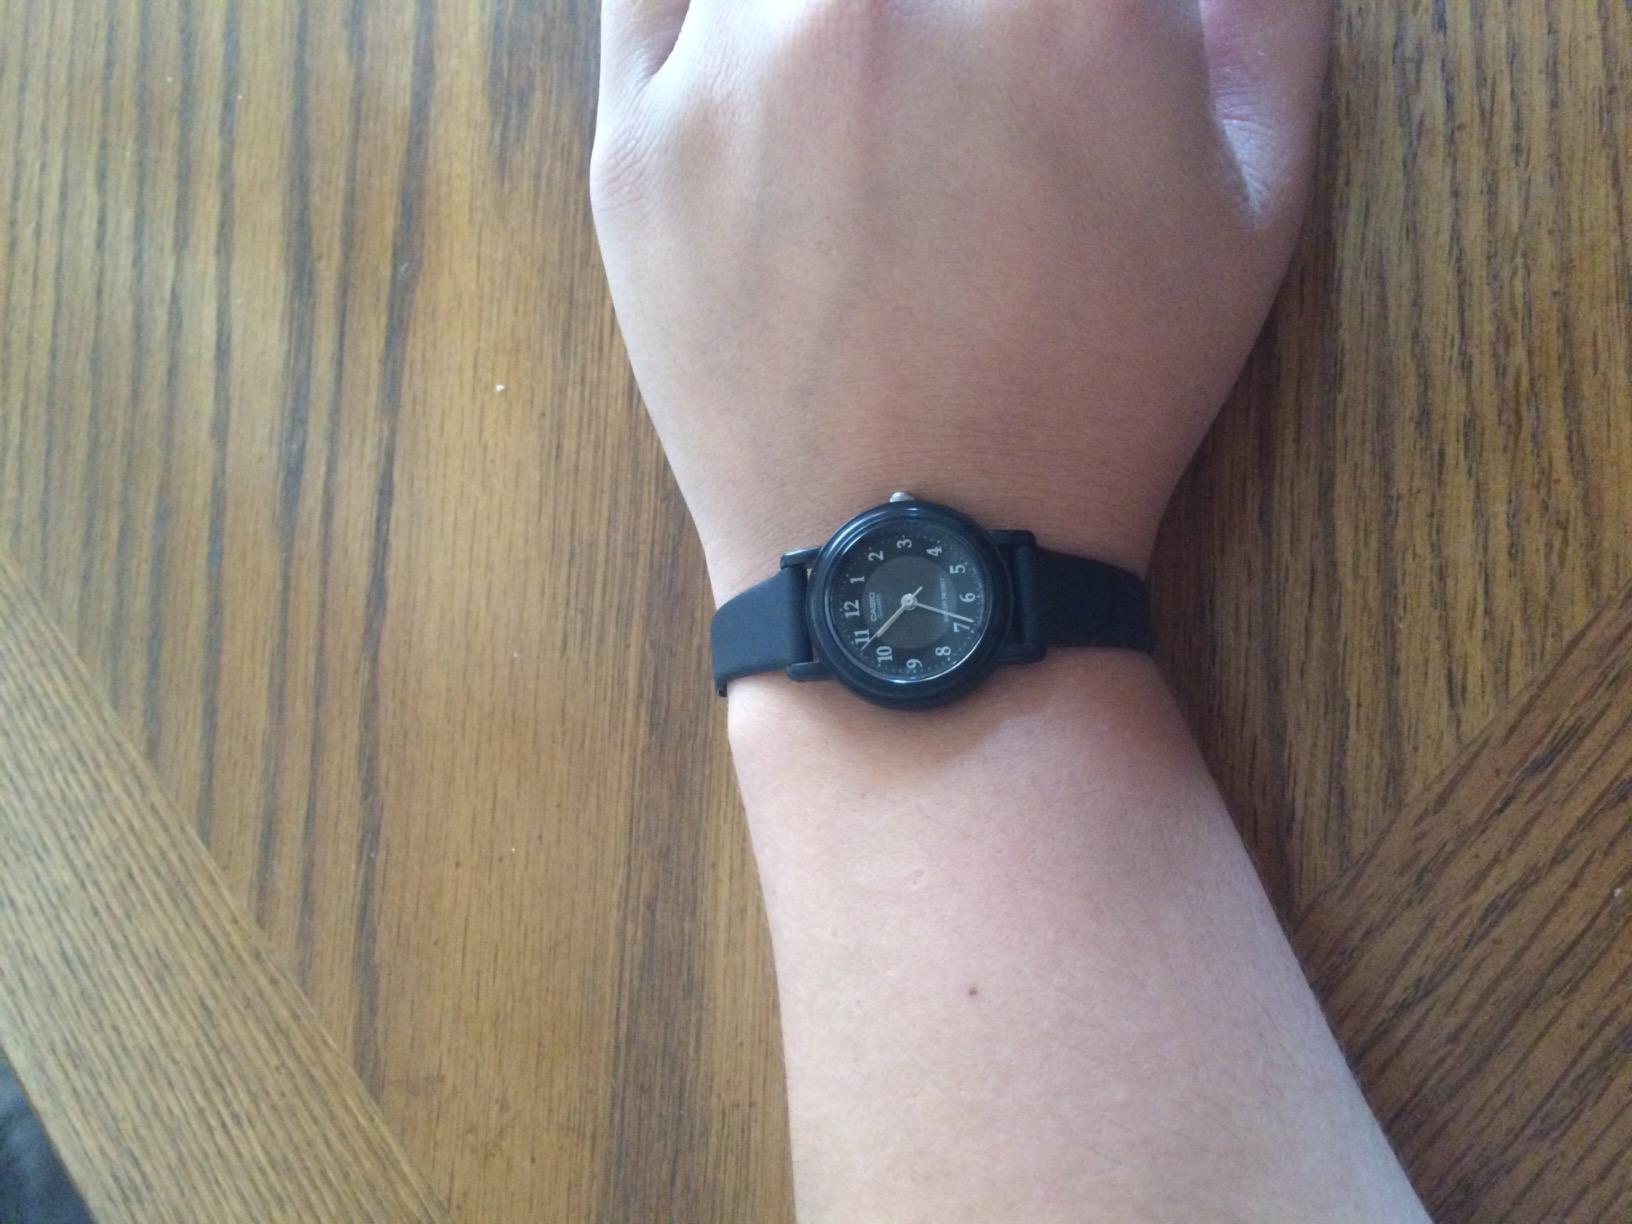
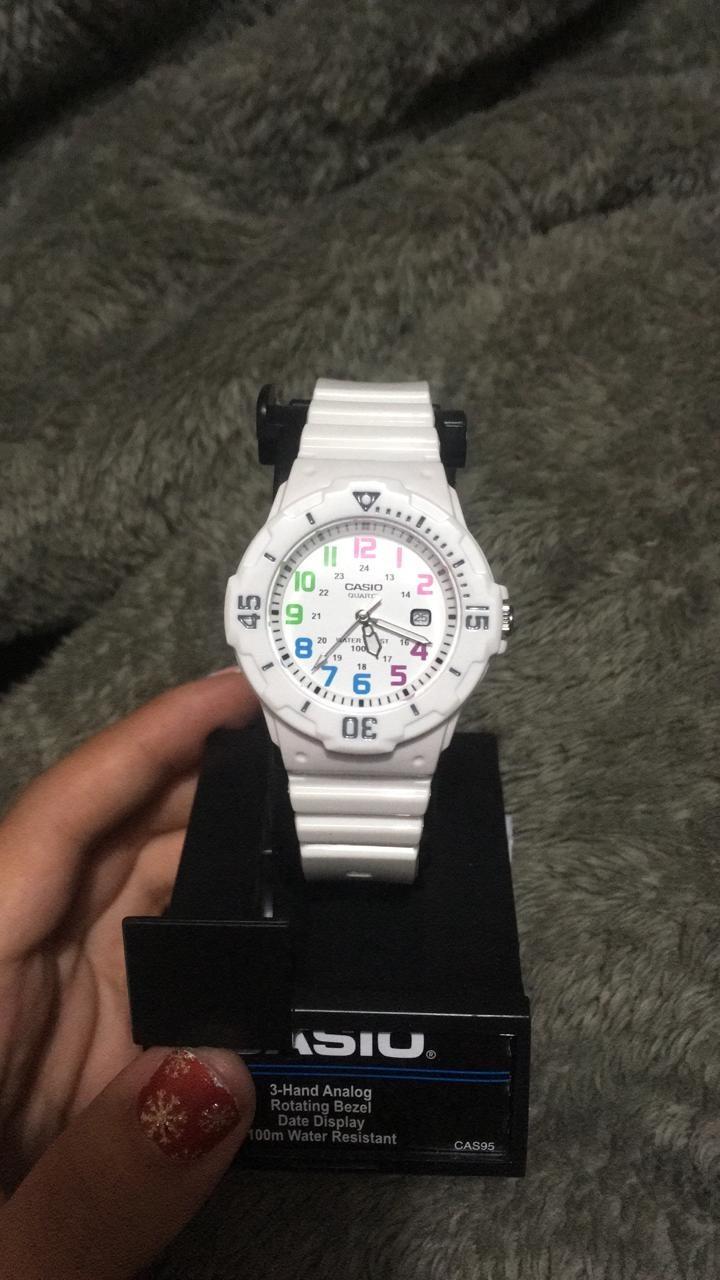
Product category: accessories_watch
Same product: no